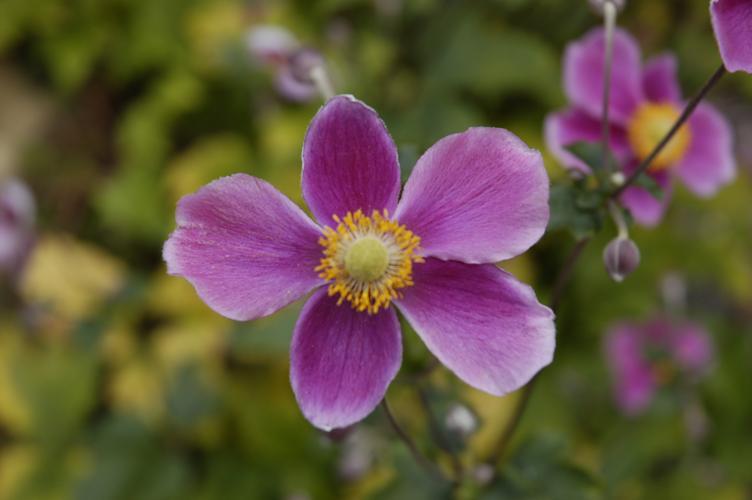
Label: japanese anemone